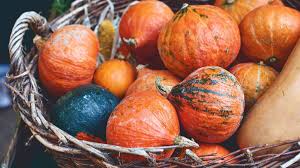
Waste category: biological